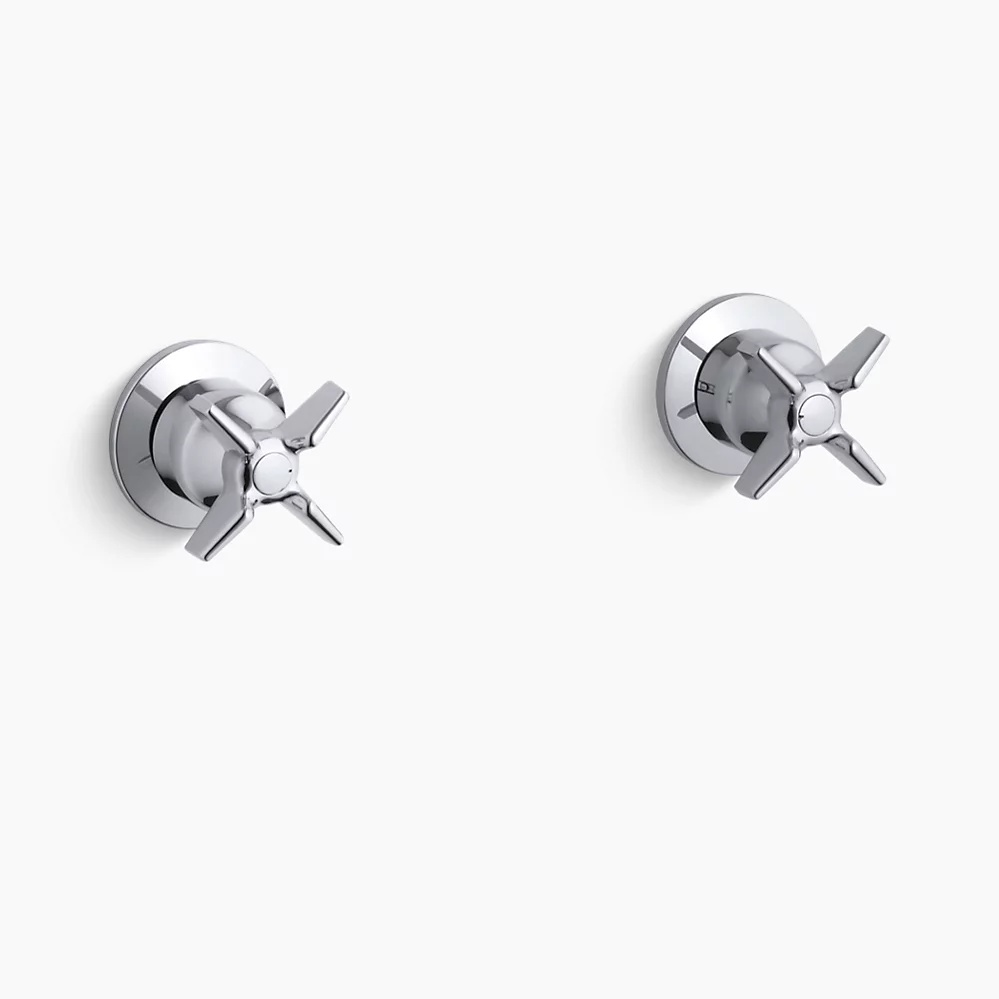
Kohler Wall-mount valve trim with cross handles, requires valve
With practical design and solid brass construction, Triton faucets combine reliable performance and style. This competitively priced Triton deck-mount bath faucet trim features durable Polished Chrome finish and two cross handles to complete the look.
Brand: Kohler
Category: Hardware > Plumbing > Plumbing Fixture Hardware & Parts > Faucet Accessories > Faucet Handles & Controls > Cross Handles